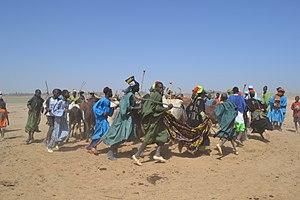
Cette image illustre la danse des peuls avec les bœufs encerclés au milieu de la foule au Mali.